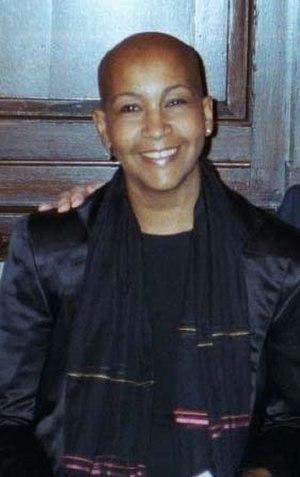
Marsha Hunt, née le 15 avril 1946, est une actrice, romancière, chanteuse et ancienne mannequin afro-américaine, qui a principalement vécu en Grande-Bretagne et en Irlande. Elle devient célèbre dans tout le pays lorsqu'elle apparaît à Londres dans le rôle de Dionne, dans la comédie musicale rock Hair. Elle entretient des relations étroites avec Marc Bolan et Mick Jagger, qui est le père de sa fille Karis Jagger.